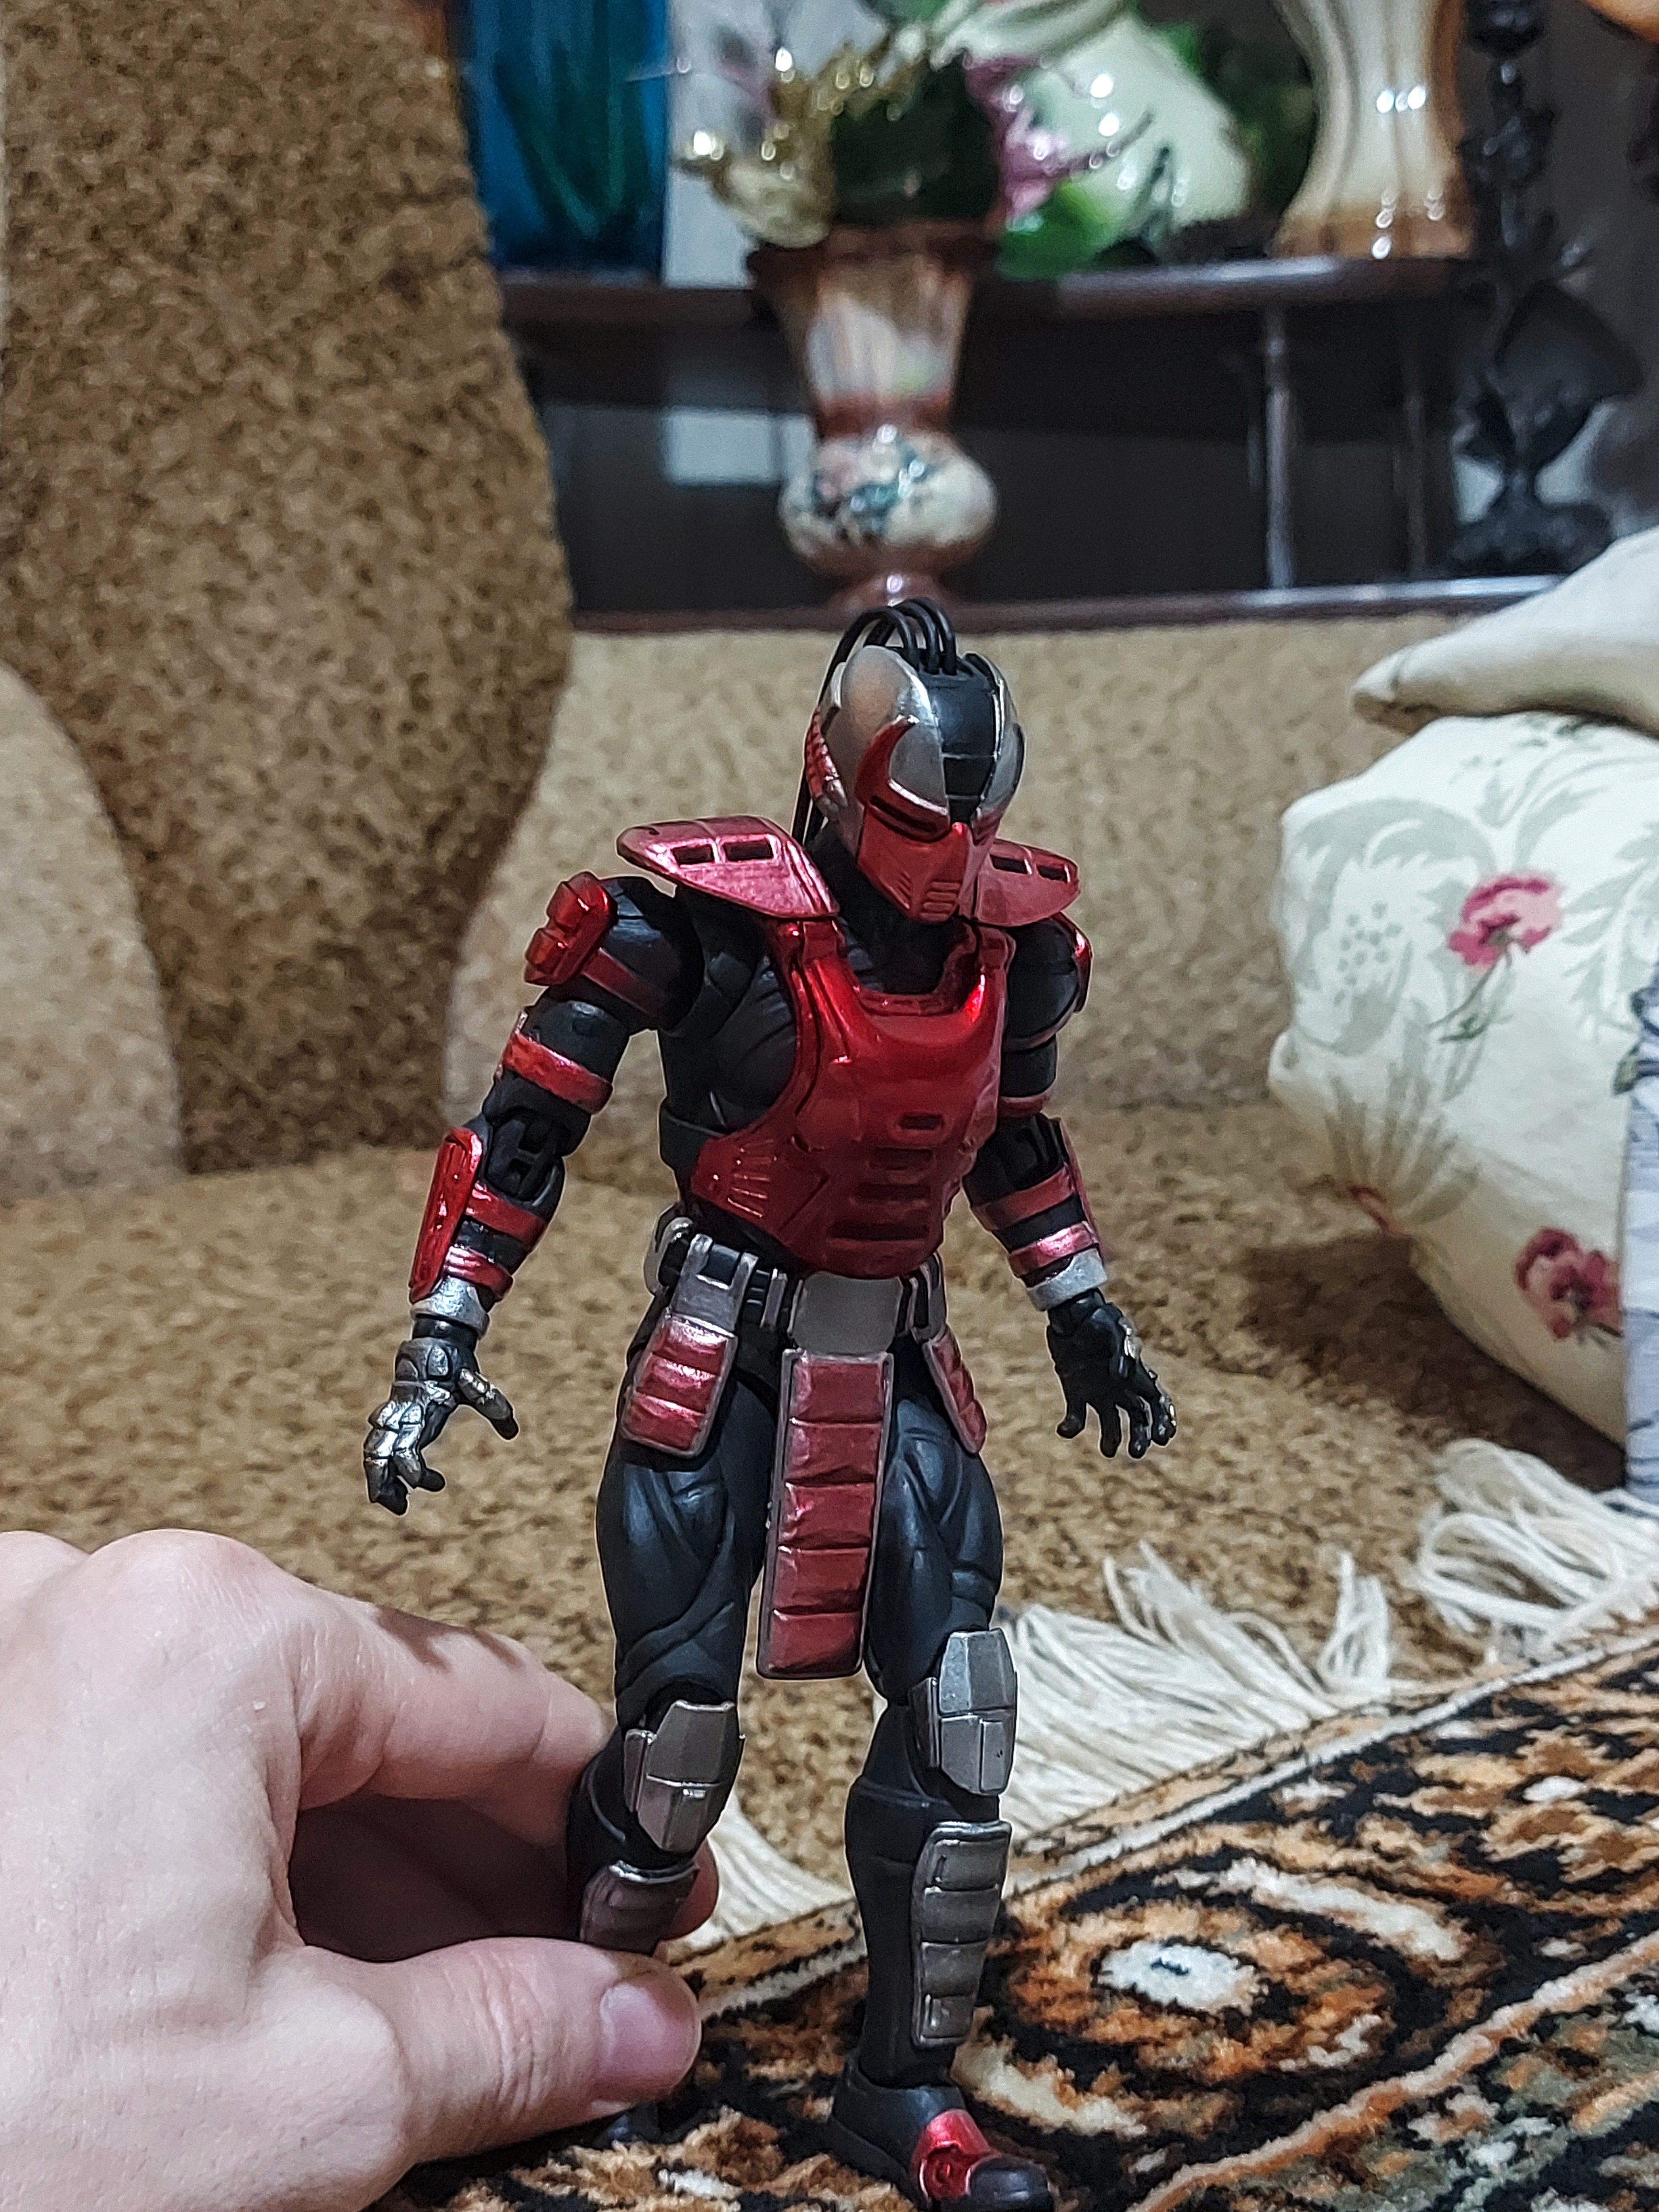
Shokan, storm, collectibles, warrior, fighter, action, figure, toy, armour, flowerpot, spider man, fictional character, houseplant, carmine, personal protective equipment, recreation, machine, avengers, cg artwork, action figure, metal, knight, costume, fiction, couch, figurine, soil, hero, adventure, visual arts, supervillain, superhero, room, fun, games, robot